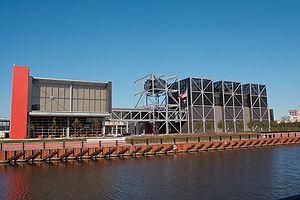
Le musée Harley-Davidson, à Milwaukee, Wisconsin
Le musée Harley-Davidson est un musée de Milwaukee dans le Wisconsin qui est consacré à l'entreprise de motocyclettes Harley-Davidson.